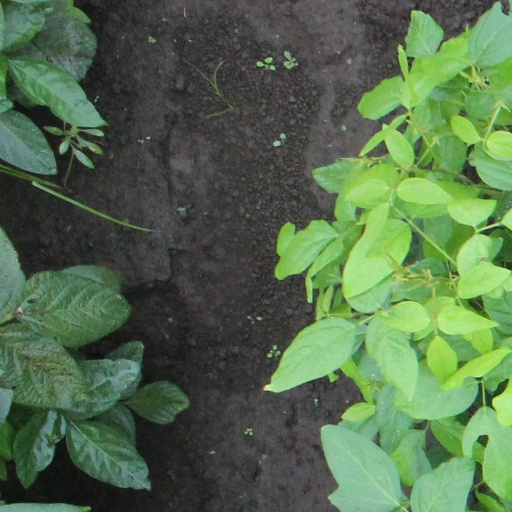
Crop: soybean